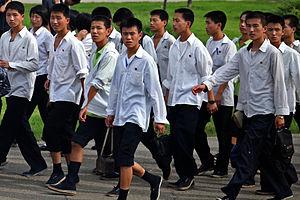
Les pin's Kim Il-sung et Kim Jong-il sont portés en Corée du Nord par tous les citoyens à partir de l'âge de 12 ans. Fabriqués depuis la fin des années 1960 par l'atelier Mansudae, il en existe plus de 20 types différents selon les classes sociales, dont certains sont plus recherchés que d'autres. Les citoyens ordinaires portent des pin's simples avec le seul portrait de Kim Il-sung, tandis que ceux qui sont haut placés dans la société préfèrent arborer des pin's avec à la fois le portrait de Kim Il-sung et de Kim Jong-il.